Vincent O'Rourke

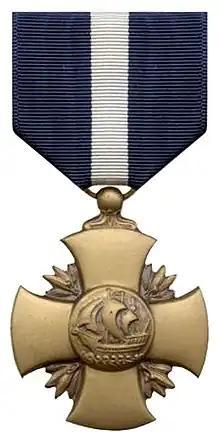
Navy Cross

The Commander of 1st Carrier Task Force awarded O'Rourke the Navy Cross for actions 19 March 1945 during a raid on Kobe Bay: